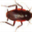
Label: cockroach